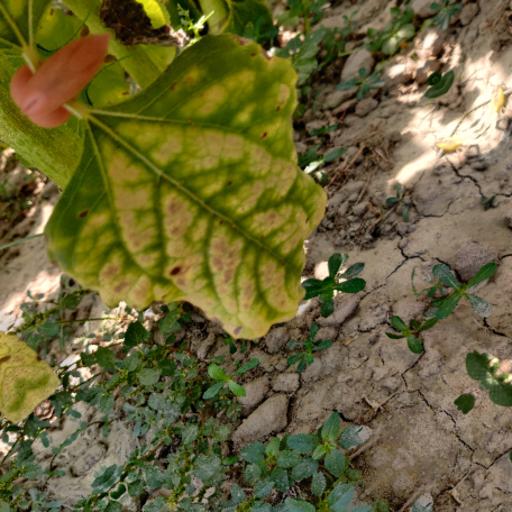
Label: Downy_mildew